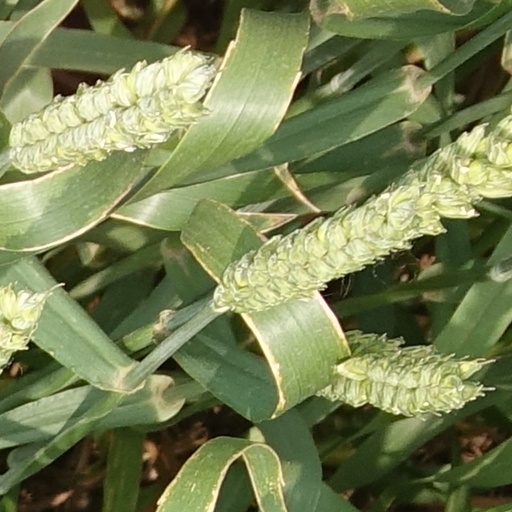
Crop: wheat